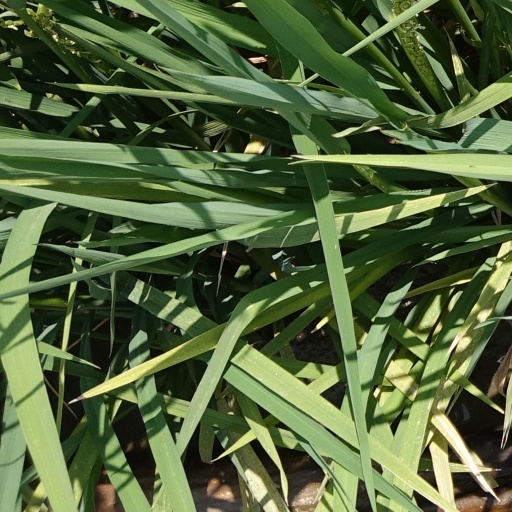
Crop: rice